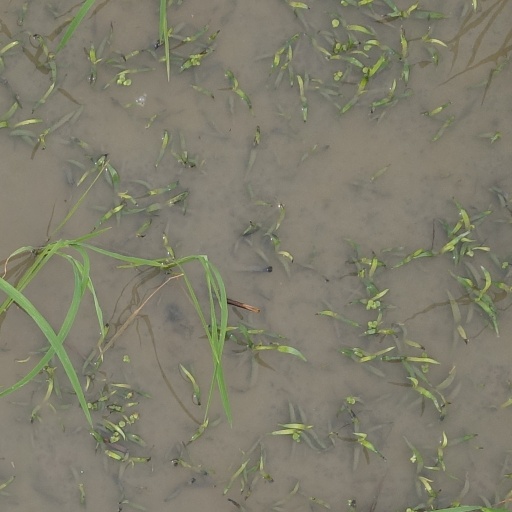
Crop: rice